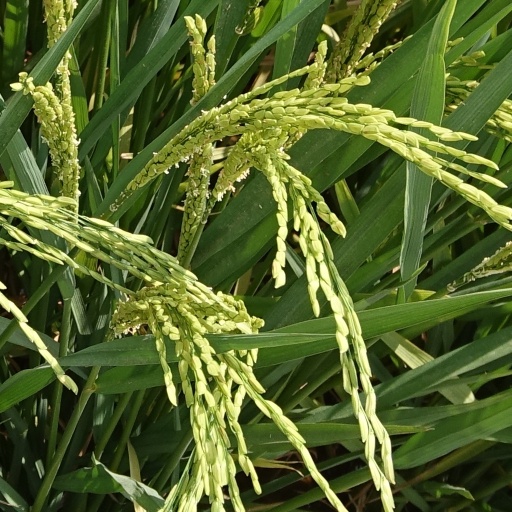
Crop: rice